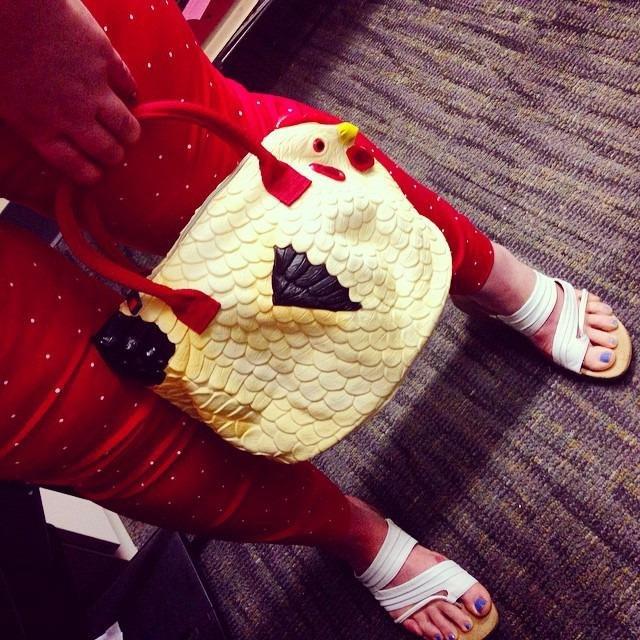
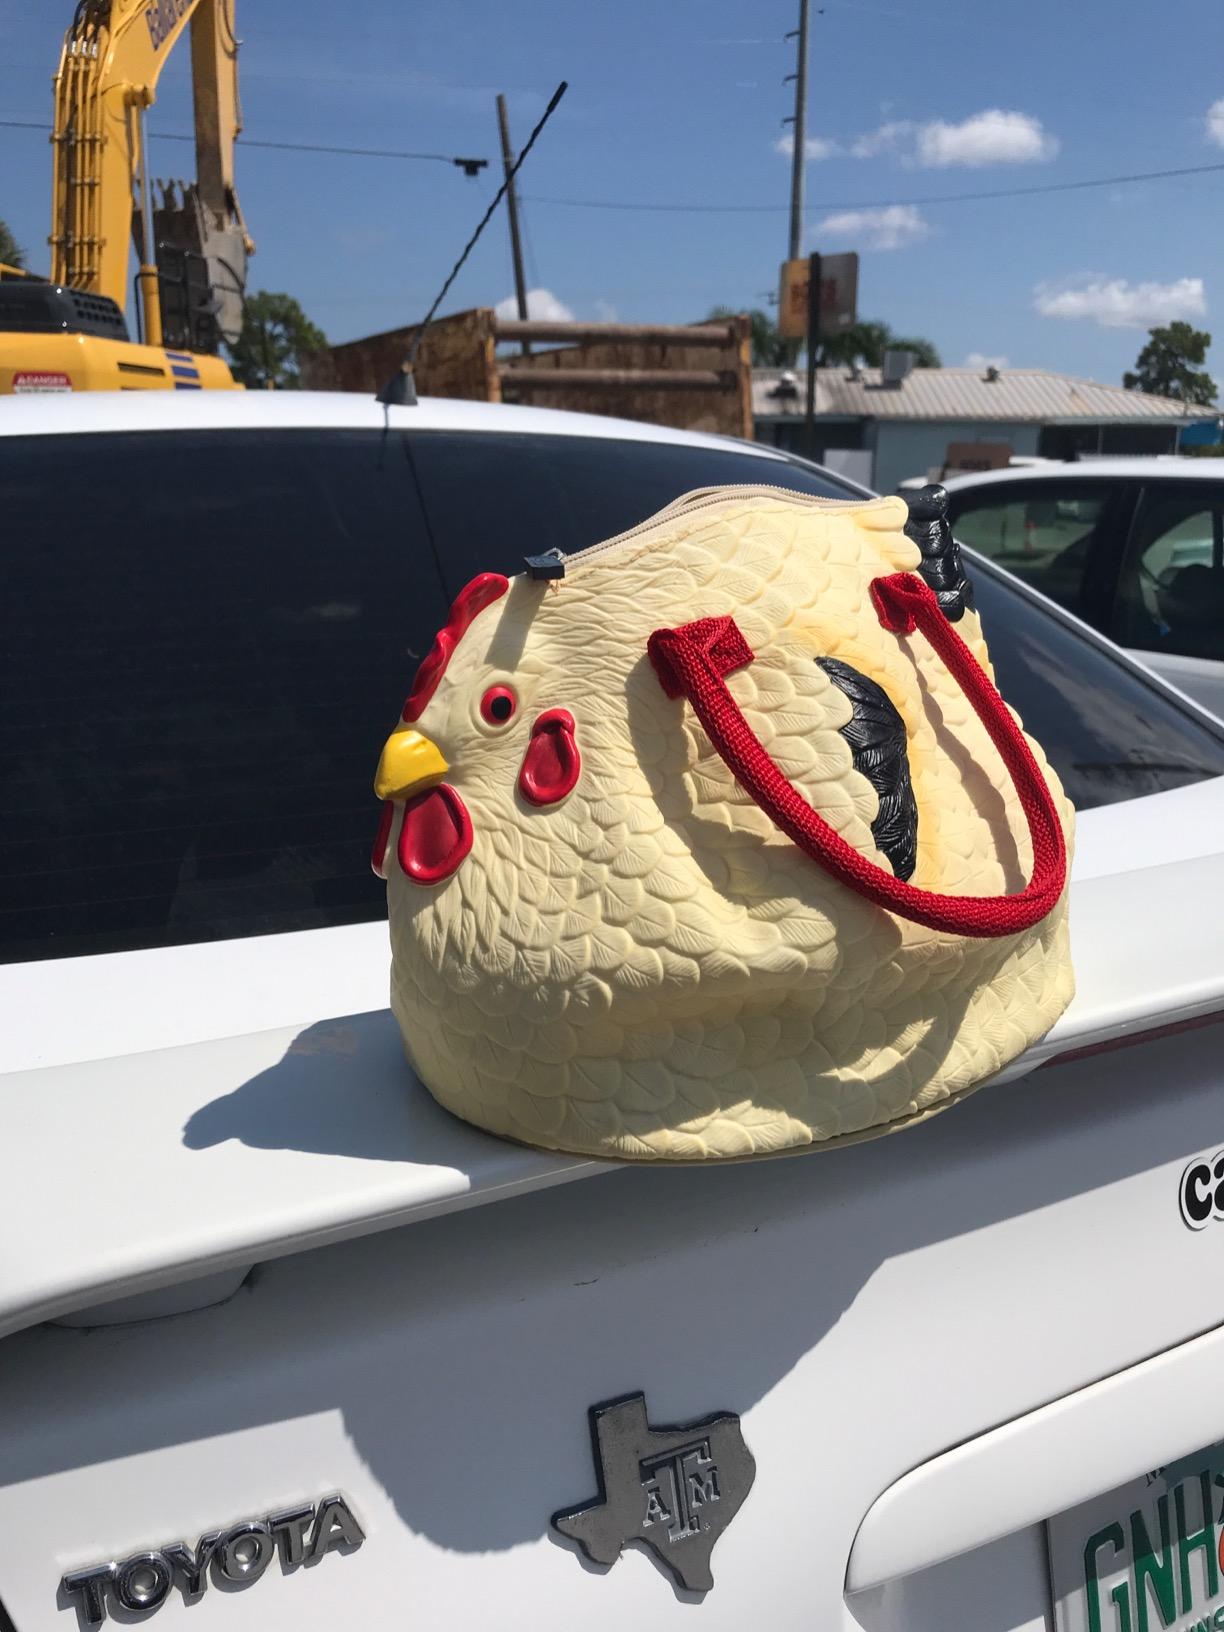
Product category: accessories_handbag
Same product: yes